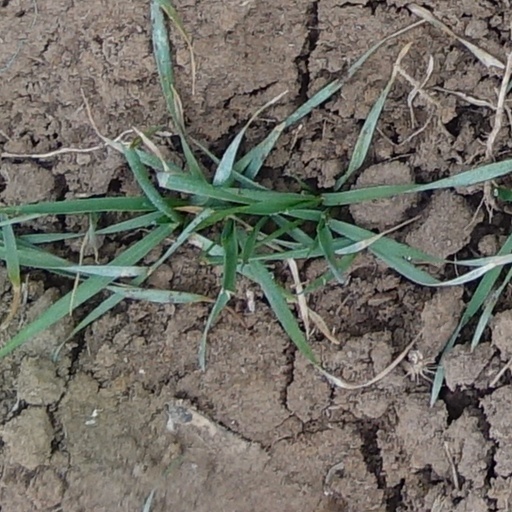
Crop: wheat